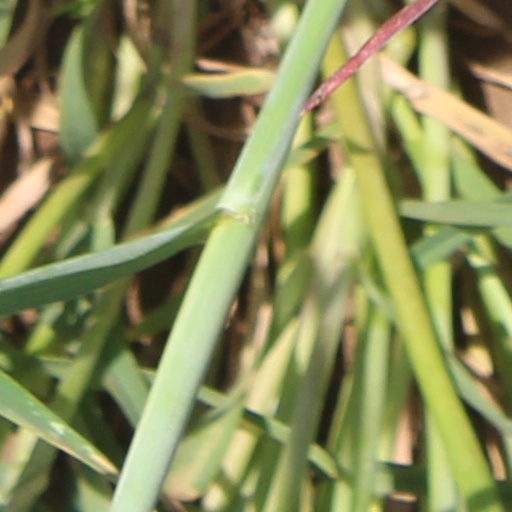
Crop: wheat